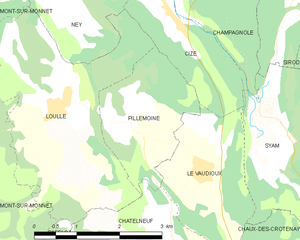
Pillemoine est une commune française située dans le département du Jura en région Bourgogne-Franche-Comté. Les habitants se nomment les Pagnolots et Pagnolotes.